NHIndustries NH90

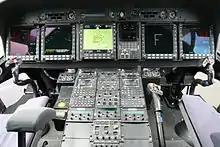
The glass cockpit of an NH90

The NH90 was initially intended to be produced at three exporting final assembly lines (FAL): Cascina Costa in Italy for AgustaWestland, Marignane in France and Donauwörth in Germany for Airbus Helicopters. The Nordic and Australian contracts stipulated production locally (the Nordic ones at Patria in Finland and the Australian ones in Brisbane). Spain has a final assembly line at Albacete. The Marignane assembly line can reportedly complete up to 22 NH90s per year.